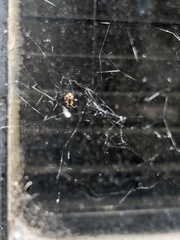
Species: Parasteatoda_tepidariorum